Avenay

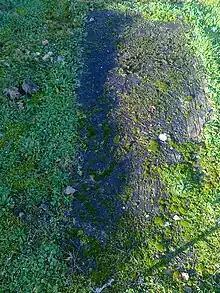
Tomb in the old Fierville Church

Each year, during the 3rd weekend in June, the Festival Committee of Avenay organises an inter-regional competition of bread.